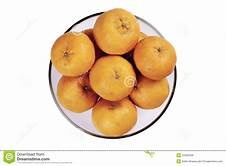
Label: mandarine